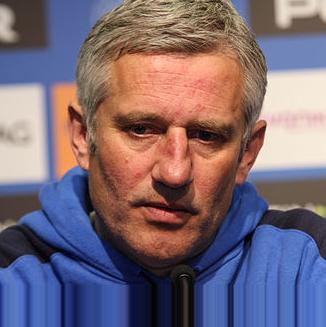
Age: 52